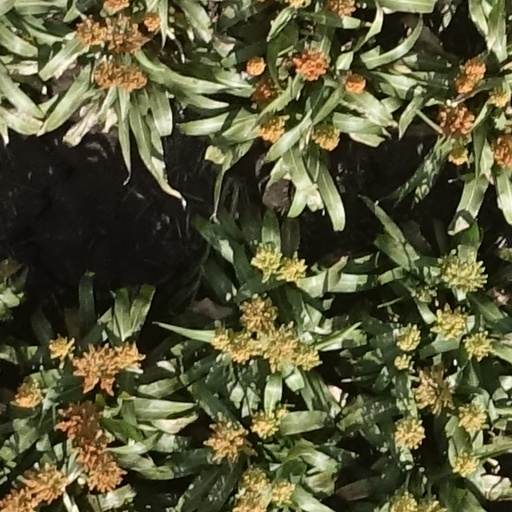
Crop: sorghum